Sisowath of Cambodia

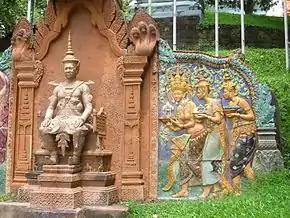
Monument commemorating the restoration of the three provinces of Banteay Meanchey, Battambang and Siem Reap in 1907. These three territories were seized by Siam in the late 18th century but returned under French pressure, by the Franco-Siamese Treaty of 23 March 1907.

On April 24, 1904, the day King Norodom died, the Royal Crown Council met, gathering senior ministers and personalities of the kingdom, in order to elect the new sovereign. The Crown Council elected "Samdach Oppareach Preah Sisowath" (the Viceroy) as successor to his elder step-brother.